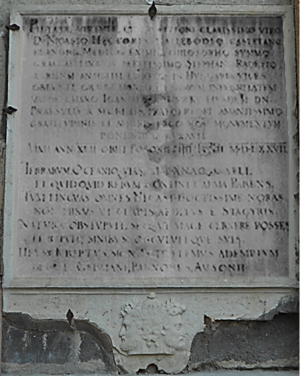
Monument Ellebodius Bratislava
Nicaise Elleboode ou Nicasius Ellebode est un enseignant, médecin, philosophe, philologue, traducteur, conseiller, collectionneur et poète flamand du XVIᵉ siècle, né à Cassel, en 1535, mort à Pozsony, le 4 juin 1577. Les chercheurs contemporains le considèrent comme l'un des plus éminents philologues grecs de son siècle. En effet, dans les dernières années, de nombreuses contributions élogieuses ont été écrites dans la littérature professionnelle internationale et hongroise. Il est notamment particulièrement remarquable dans l'émendation, l'explication et la traduction latine de divers textes dont ceux d'Aristote et d'Aristophane. Il a également parcouru l’Europe. À ce titre, il a relié les extrémités des possessions de la maison de Habsbourg. En plus d'Erasmus et de Justus Lipsius, il est important de mentionner Ellebaudt en tant que figure importante des relations entre les Pays-Bas espagnols et la Hongrie à l'heure de l’humanisme. Bien que ces trois personnages ont joué un rôle important dans la vie spirituelle du bassin des Carpates, seul Ellebaudt vivait et travaillait géographiquement en Hongrie.